Manon Lescaut (Puccini)

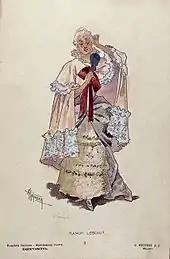
Manon's costume for act 2 designed by Adolfo Hohenstein for the world premiere

"Off the square is an Avenue on one side and an Inn on the other, with a balcony. It is evening, townspeople, soldiers and a crowd of male students and girls stroll through the avenue and square while others gather in groups. Some are seated at the tables outside the Inn, drinking and gambling."